Kazi Riton

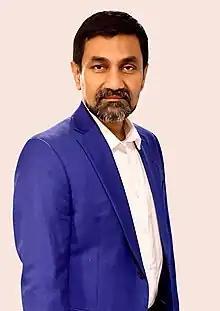

Kazi Abu Bakar Siddiky, known as Kazi Riton (born 17 January 1977) is a Bangladeshi producer, actor, writer and director. He is the owner of film and television production company "Black & White". He was the International Affairs Secretary of Television Program Producers Association of Bangladesh (2019-2021). Currently, he is serving as an Executive Member of Television & Digital Program Producers Association of Bangladesh.